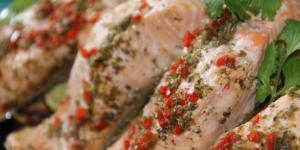
filetes de trucha asadas con salsa de soya